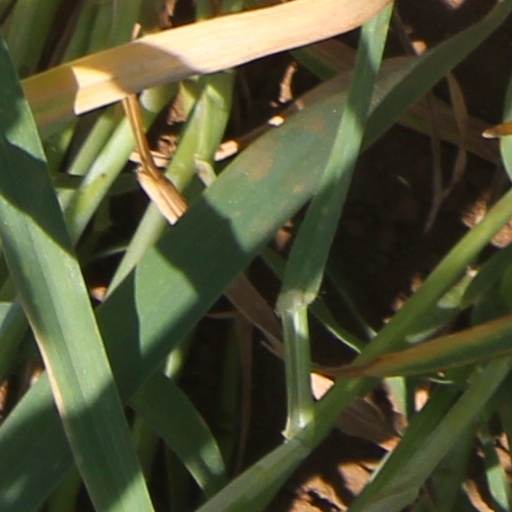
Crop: wheat